Duchy of Württemberg

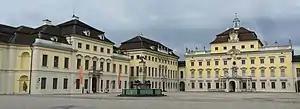
Courtyard of the ducal palace at Ludwigsburg

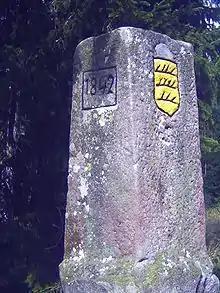
Boundary stone between Baden and Württemberg

The Duchy of Württemberg was a duchy located in the south-western part of the Holy Roman Empire. It was a state of the Holy Roman Empire from 1495 to 1803. The dukedom's long survival for over three centuries was mainly due to its size, being larger than its immediate neighbors. During the Protestant Reformation, Württemberg faced great pressure from the Catholic emperors to remain loyal. Württemberg resisted repeated French invasions in the 17th and 18th centuries, the duchy being directly in the path of French and Austrian armies who were engaged in the long rivalry between the House of Bourbon and the House of Habsburg. In 1803, Napoleon raised the duchy to be the Electorate of Württemberg. On 1 January 1806, the last elector assumed the title of King of Württemberg. Later that year, on 6 August 1806, the last Emperor, Francis II, abolished (de facto) the Holy Roman Empire.